Peristera shipwreck

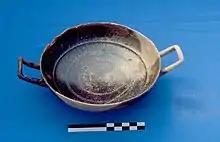
Black glazed stemless cup (kylix) from the shipwreck

The bulk of the amphoras come from Mende and Skopelos, ancient Peparethos, and a smaller number originated at Ikos, Chios, and Kerkyra. All artifacts, including amphoras, cups, and bowls, date to the late fifth century BC.